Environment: real
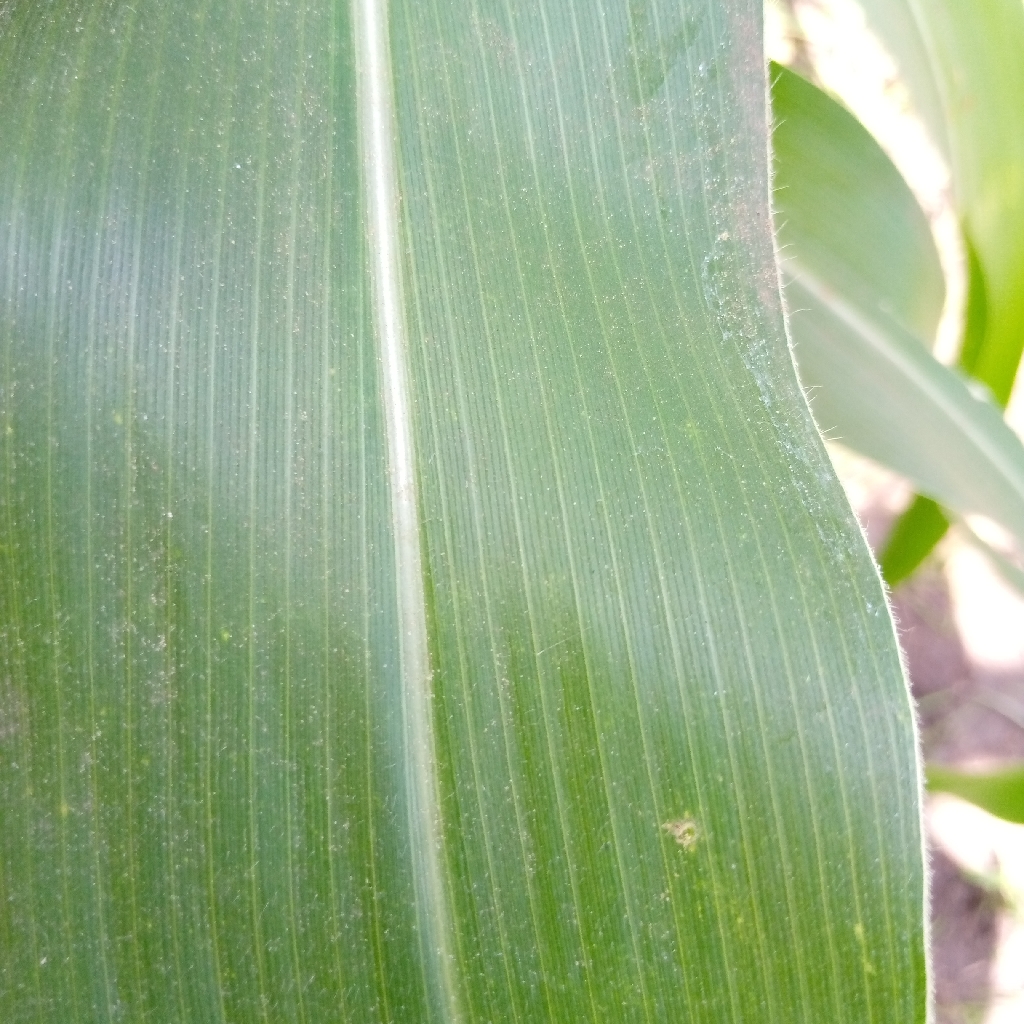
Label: healthy